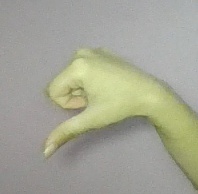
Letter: waw